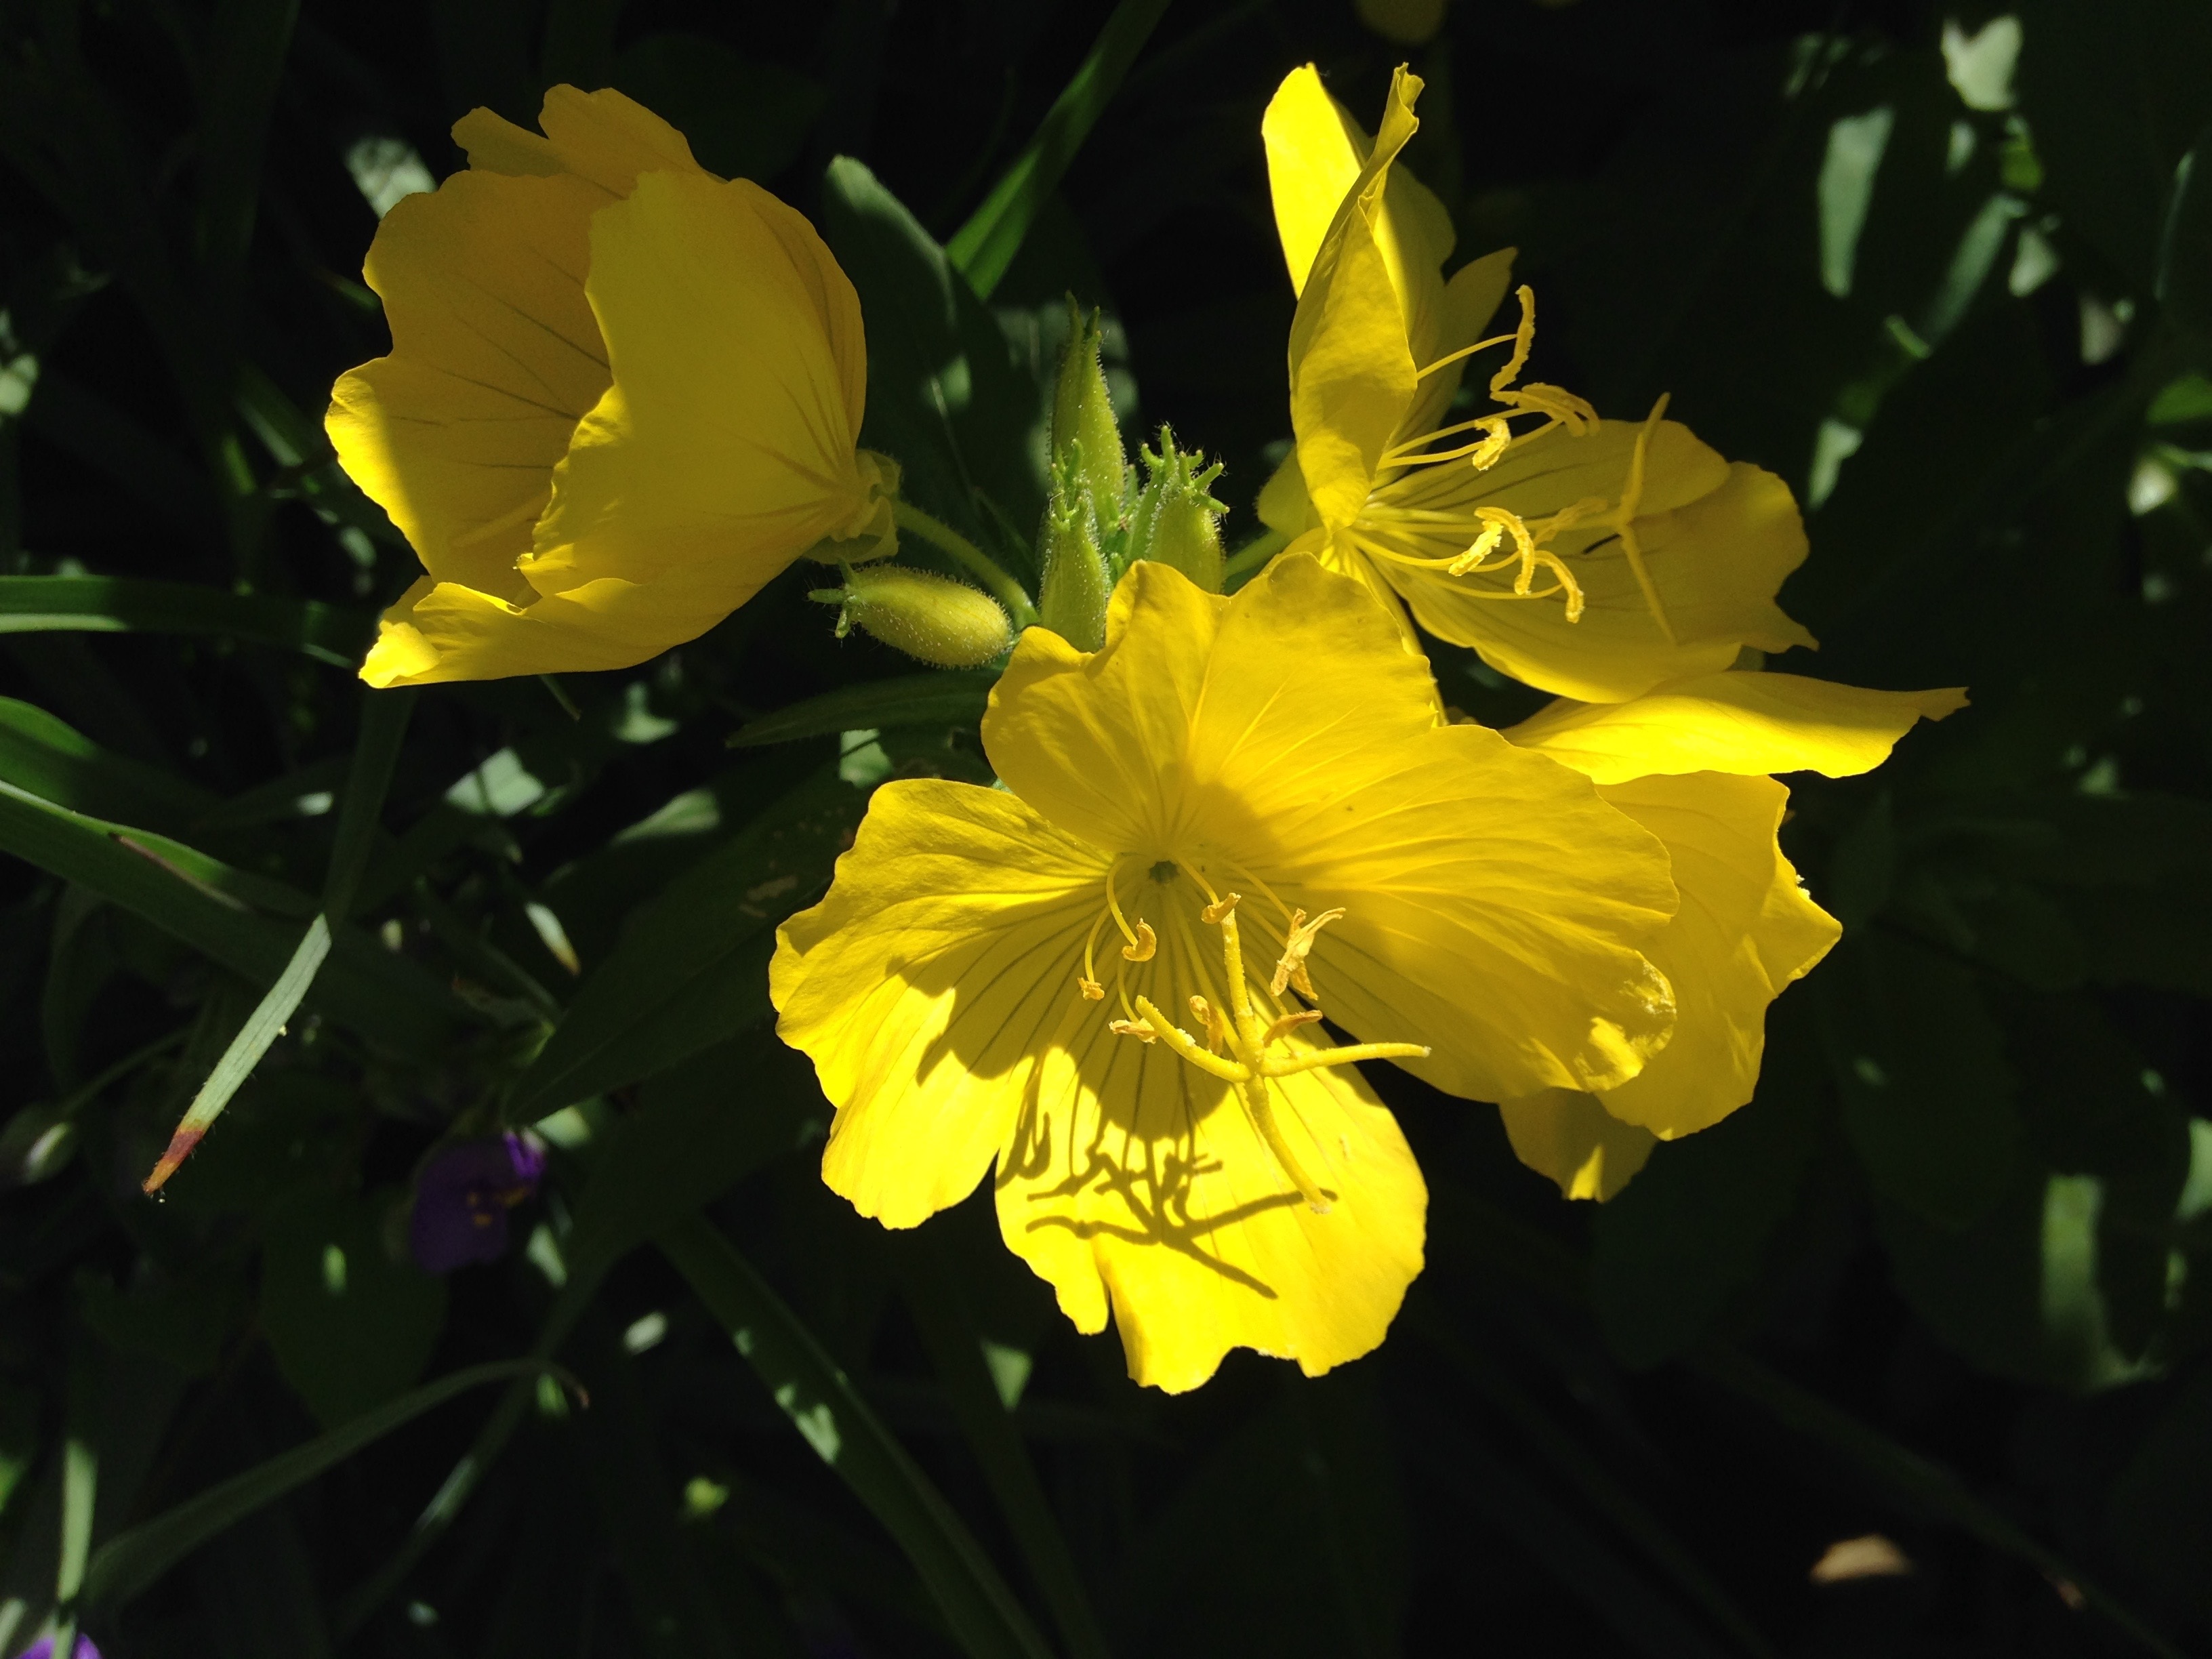
nature, blossom, plant, sunlight, flower, petal, bloom, spring, color, fresh, yellow, garden, flora, season, botanical, wildflower, flowers, bright, narcissus, evening primrose, yellow flowers, macro photography, flowering plant, plant stem, land plant, large flowered evening primrose